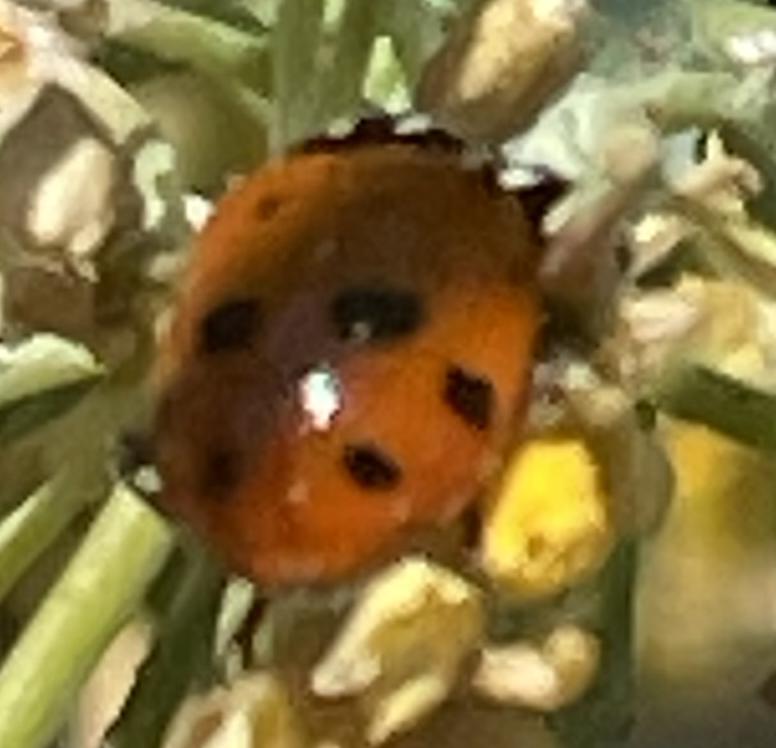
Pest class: predators